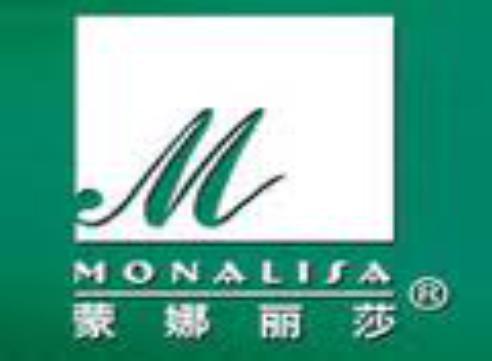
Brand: mona lisa-1
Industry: Necessities